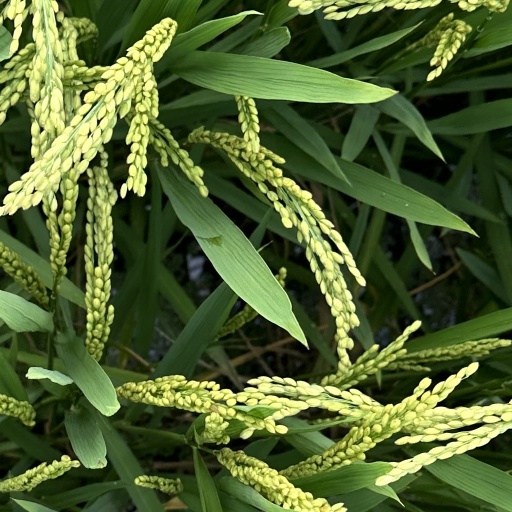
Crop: rice